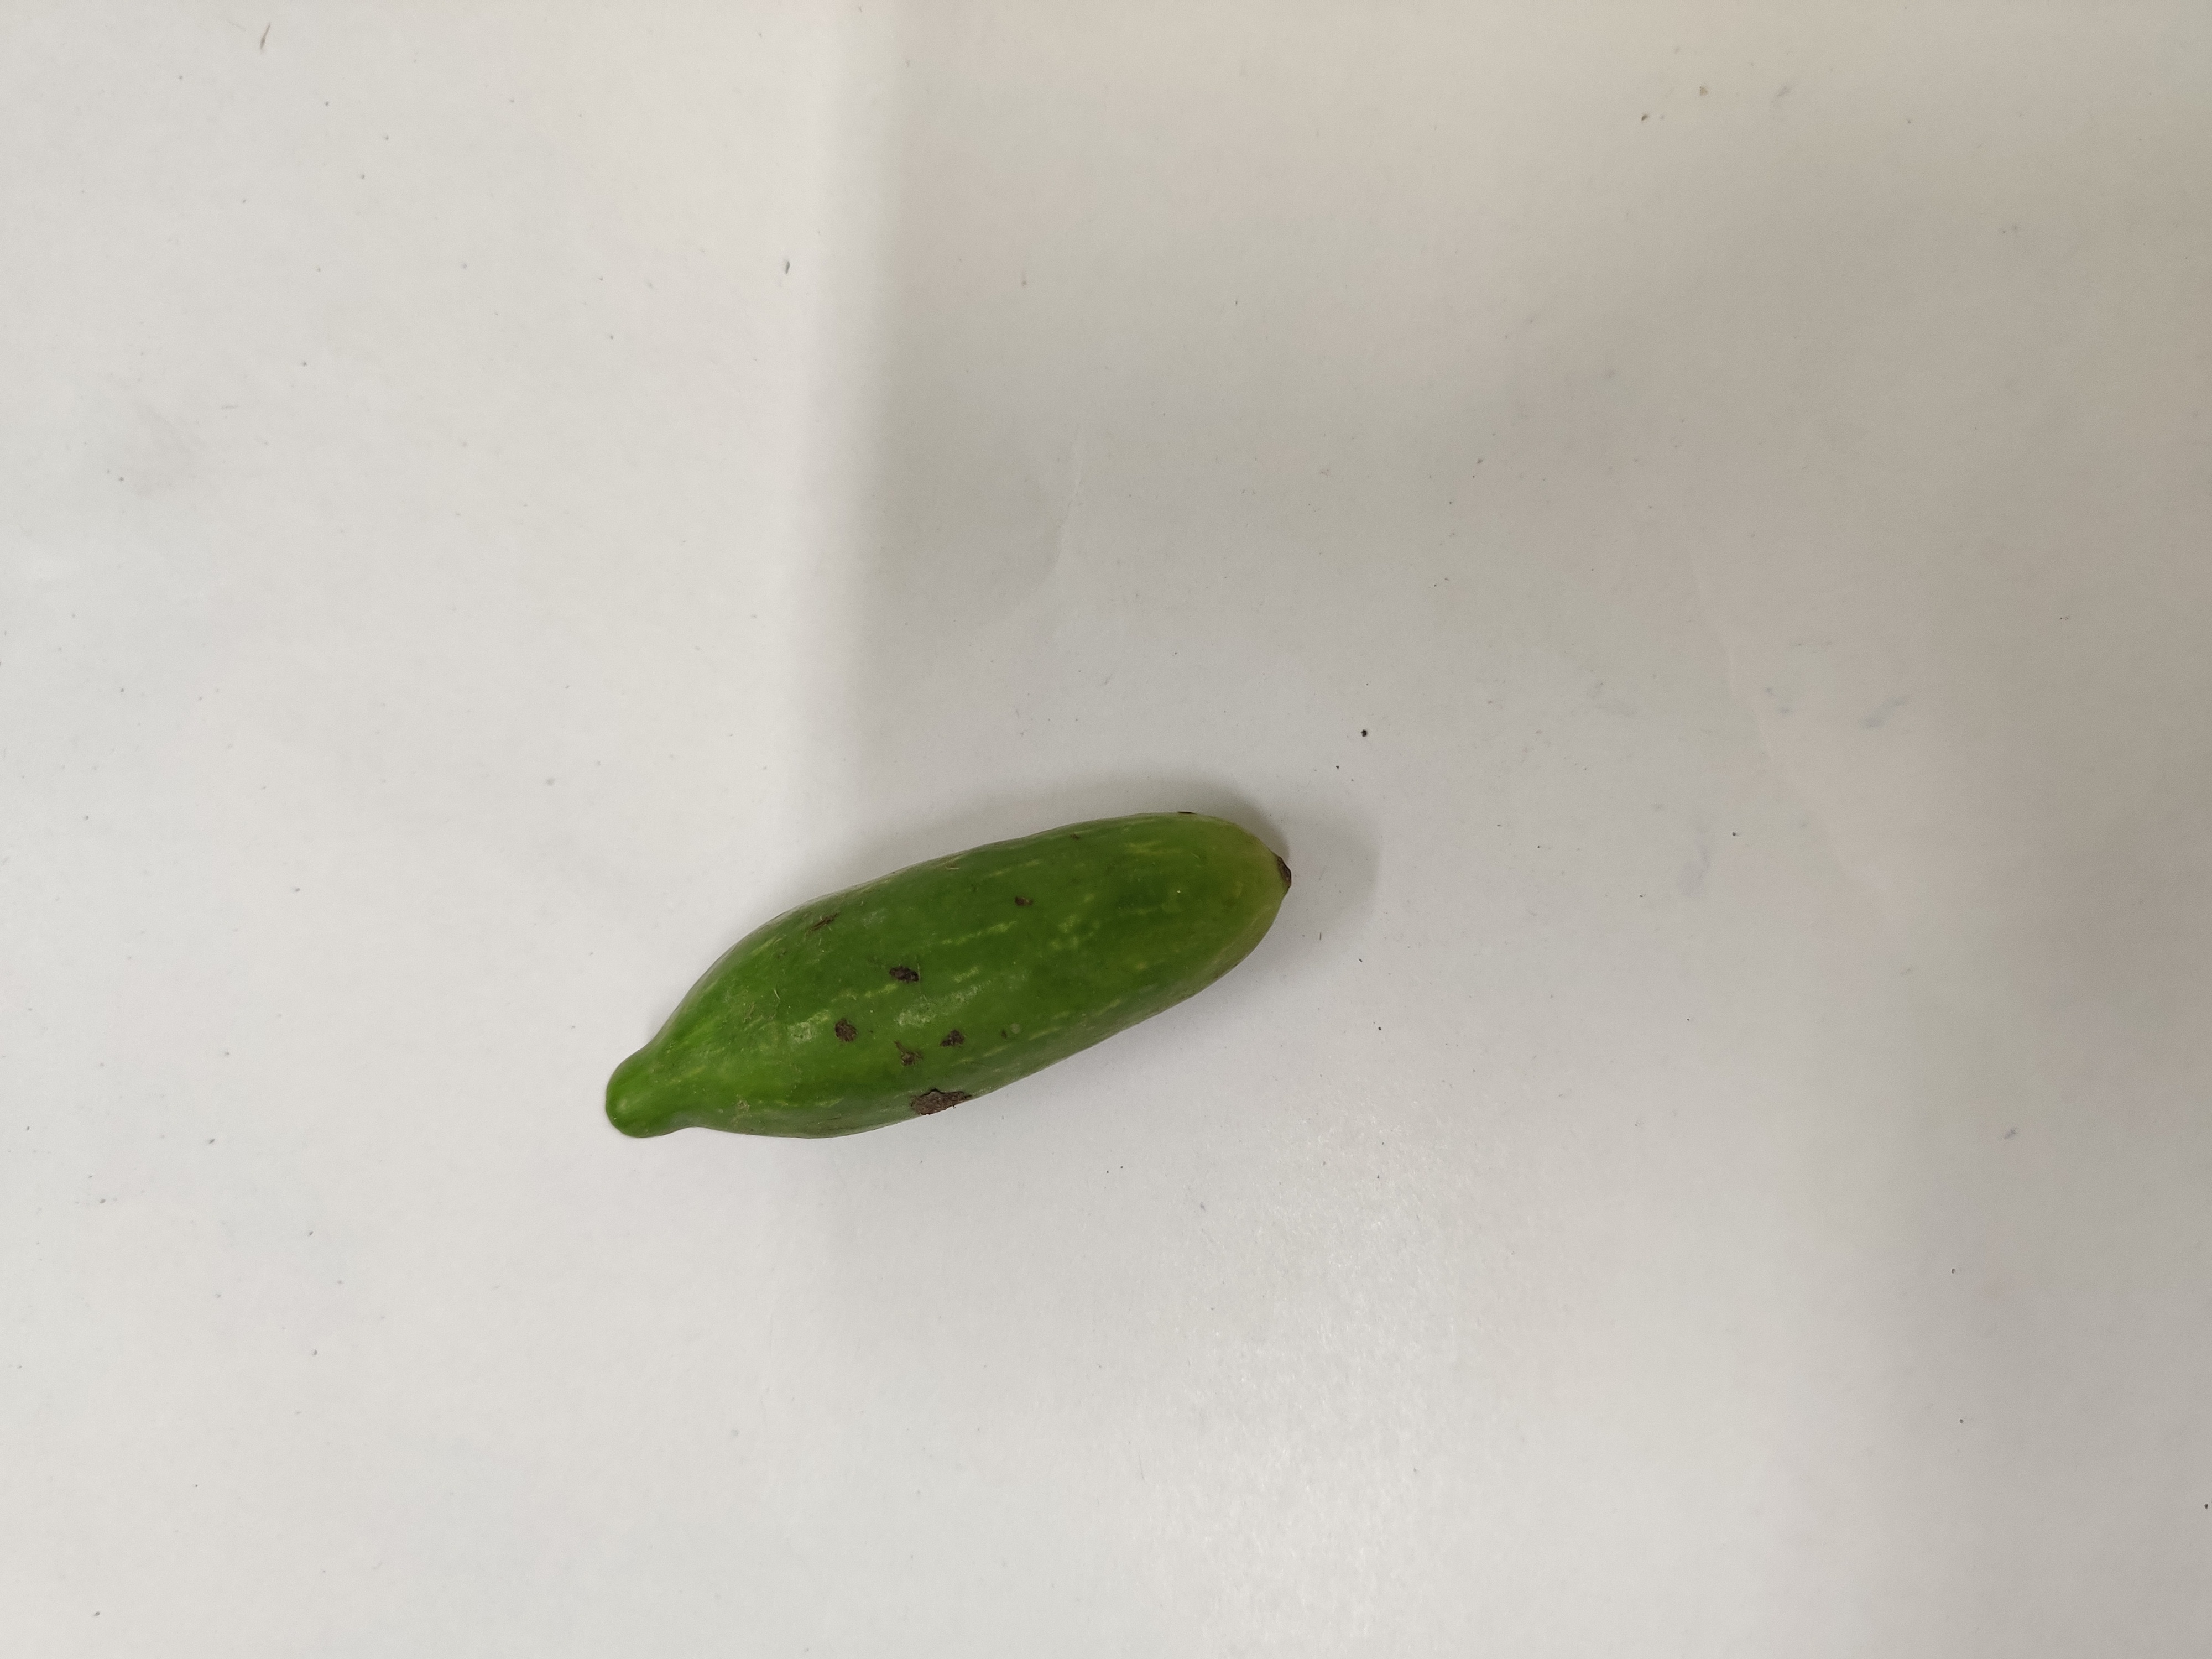
Crop: Ivy Gourd
Condition: Fresh